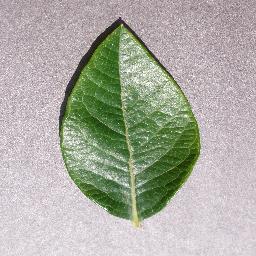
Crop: blueberry
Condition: healthy